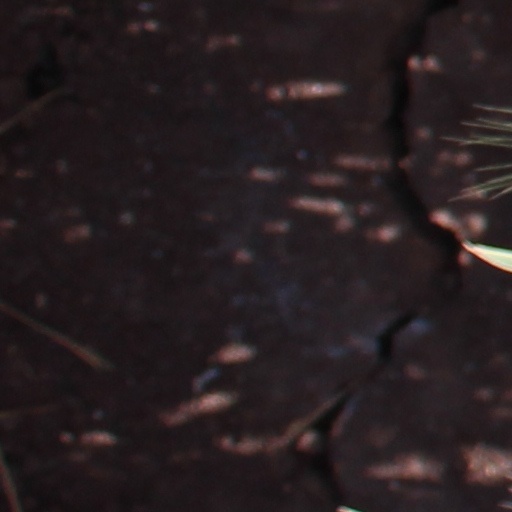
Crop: wheat